WR 104

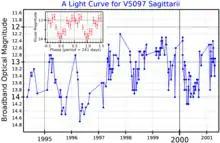
Broadband optical and visual band light curves for V5097 Sagittarii. The main plot shows the long-term variability and the inset plot shows the periodic variability. Adapted from Kato "et al." (2002)

Discovered as part of the Keck Aperture Masking Experiment WR 104 is surrounded by a distinctive dusty Wolf–Rayet nebula over 200 astronomical units in diameter formed by interaction between the stellar winds of the two stars as they rotate and orbit. The spiral appearance of the nebula has led to the name Pinwheel Nebula being used. The spiral structure of the nebula is composed of dust that would be prevented from forming by WR 104's intense radiation were it not for the star's companion. The region where the stellar wind from the two massive stars interacts compresses the material enough for the dust to form, and the rotation of the system causes the spiral-shaped pattern. The round appearance of the spiral leads to the conclusion that the system is seen almost pole on, and an almost circular orbital period of 220 days had been assumed from the pinwheel outflow pattern.